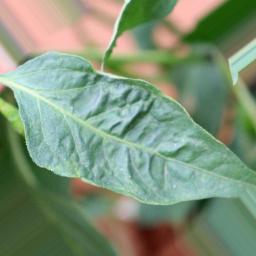
Label: mites_and_trips